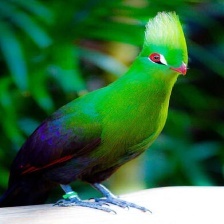
Species: GUINEA TURACO
Scientific name: TAURACO PERSA